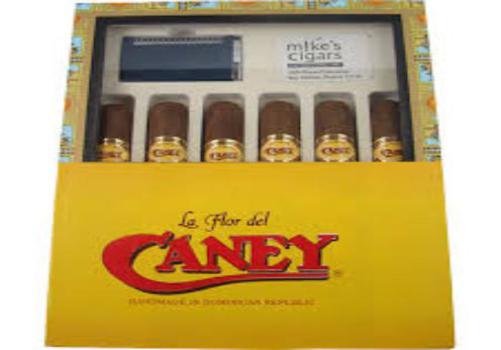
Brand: la flor de caney
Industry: Necessities